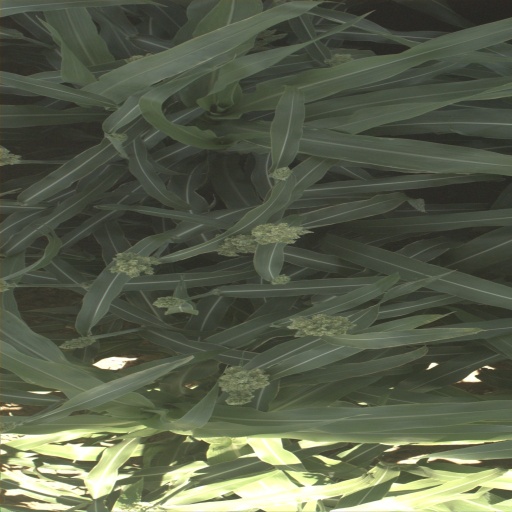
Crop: sorghum